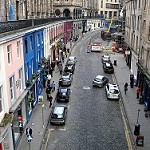
Label: street